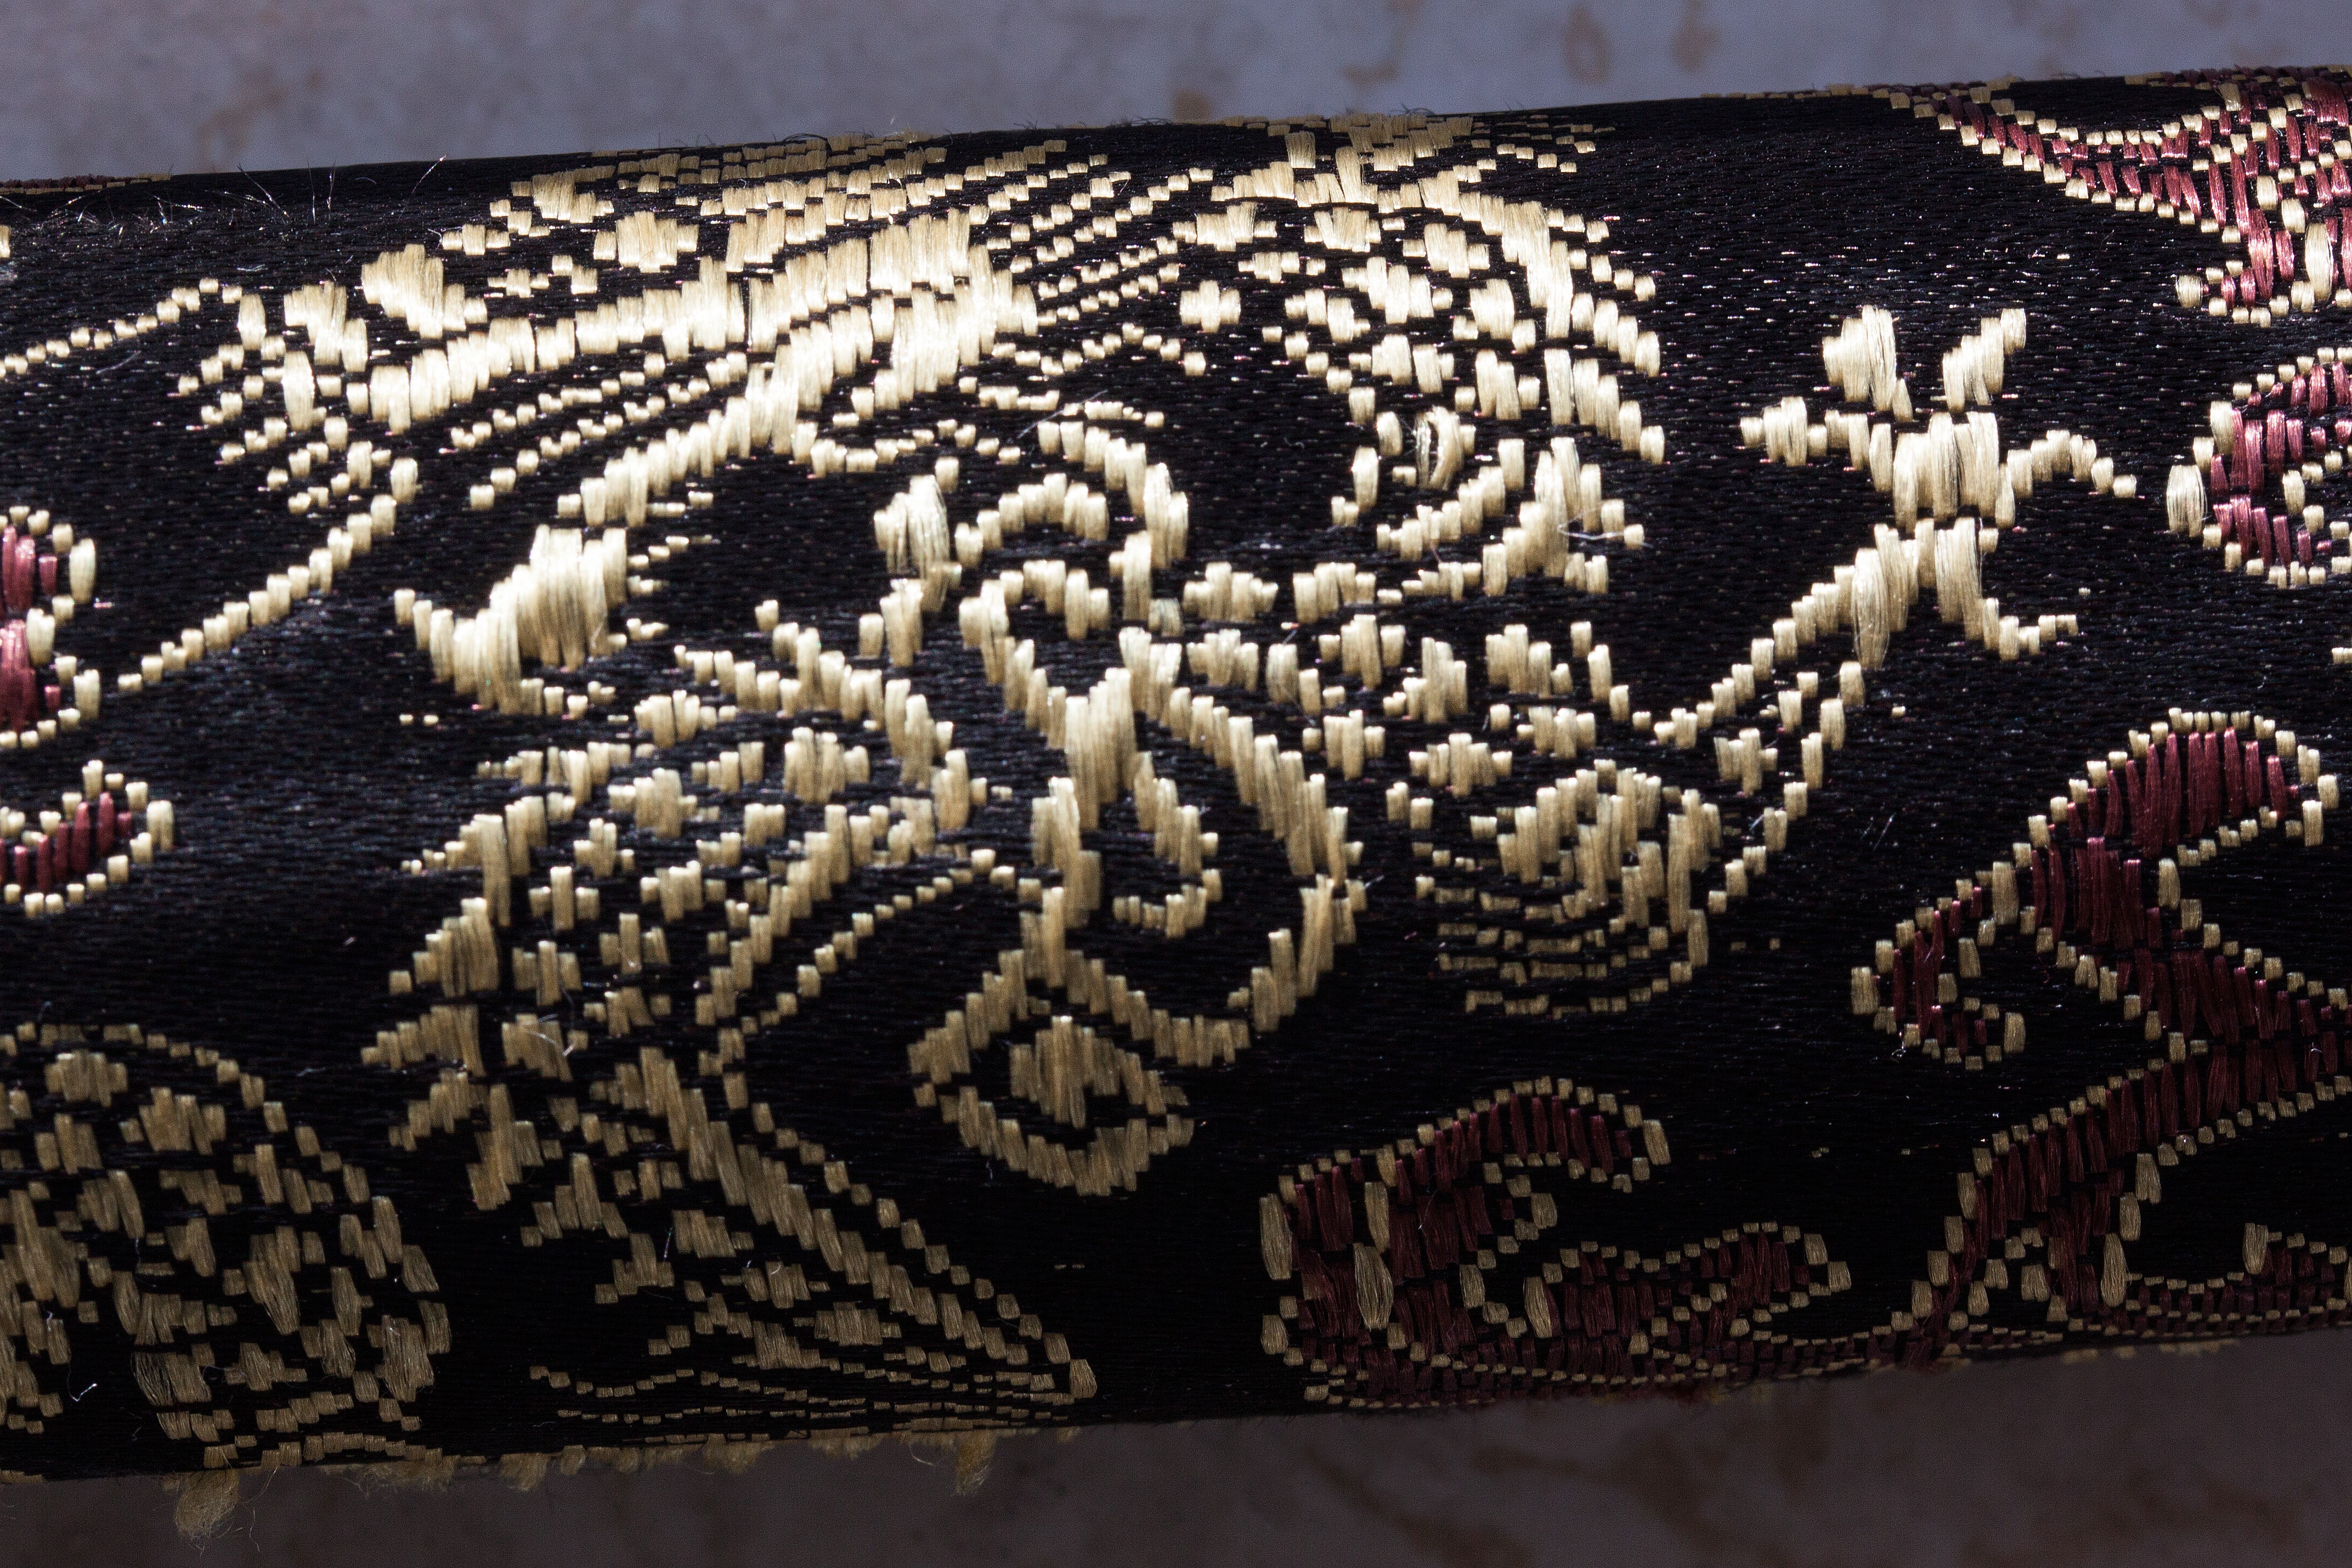
structure, pattern, lace, material, ornament, sword, textile, art, background, gold, design, dragon, katana, daito, fund, flooring, fashion accessory, bling bling, real sword, called, japanese long sword, curved sword form, scabbard, saya